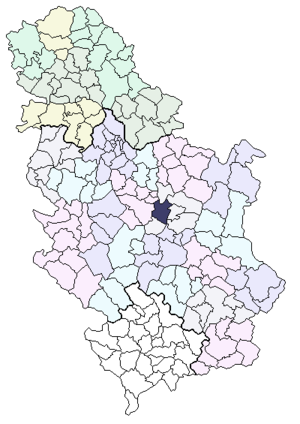
Jagodina est une ville de Serbie située dans le district de Pomoravlje. Au recensement de 2011, la ville intra muros comptait 37 282 habitants et son territoire métropolitain, appelé Ville de Jagodina, 71 852.